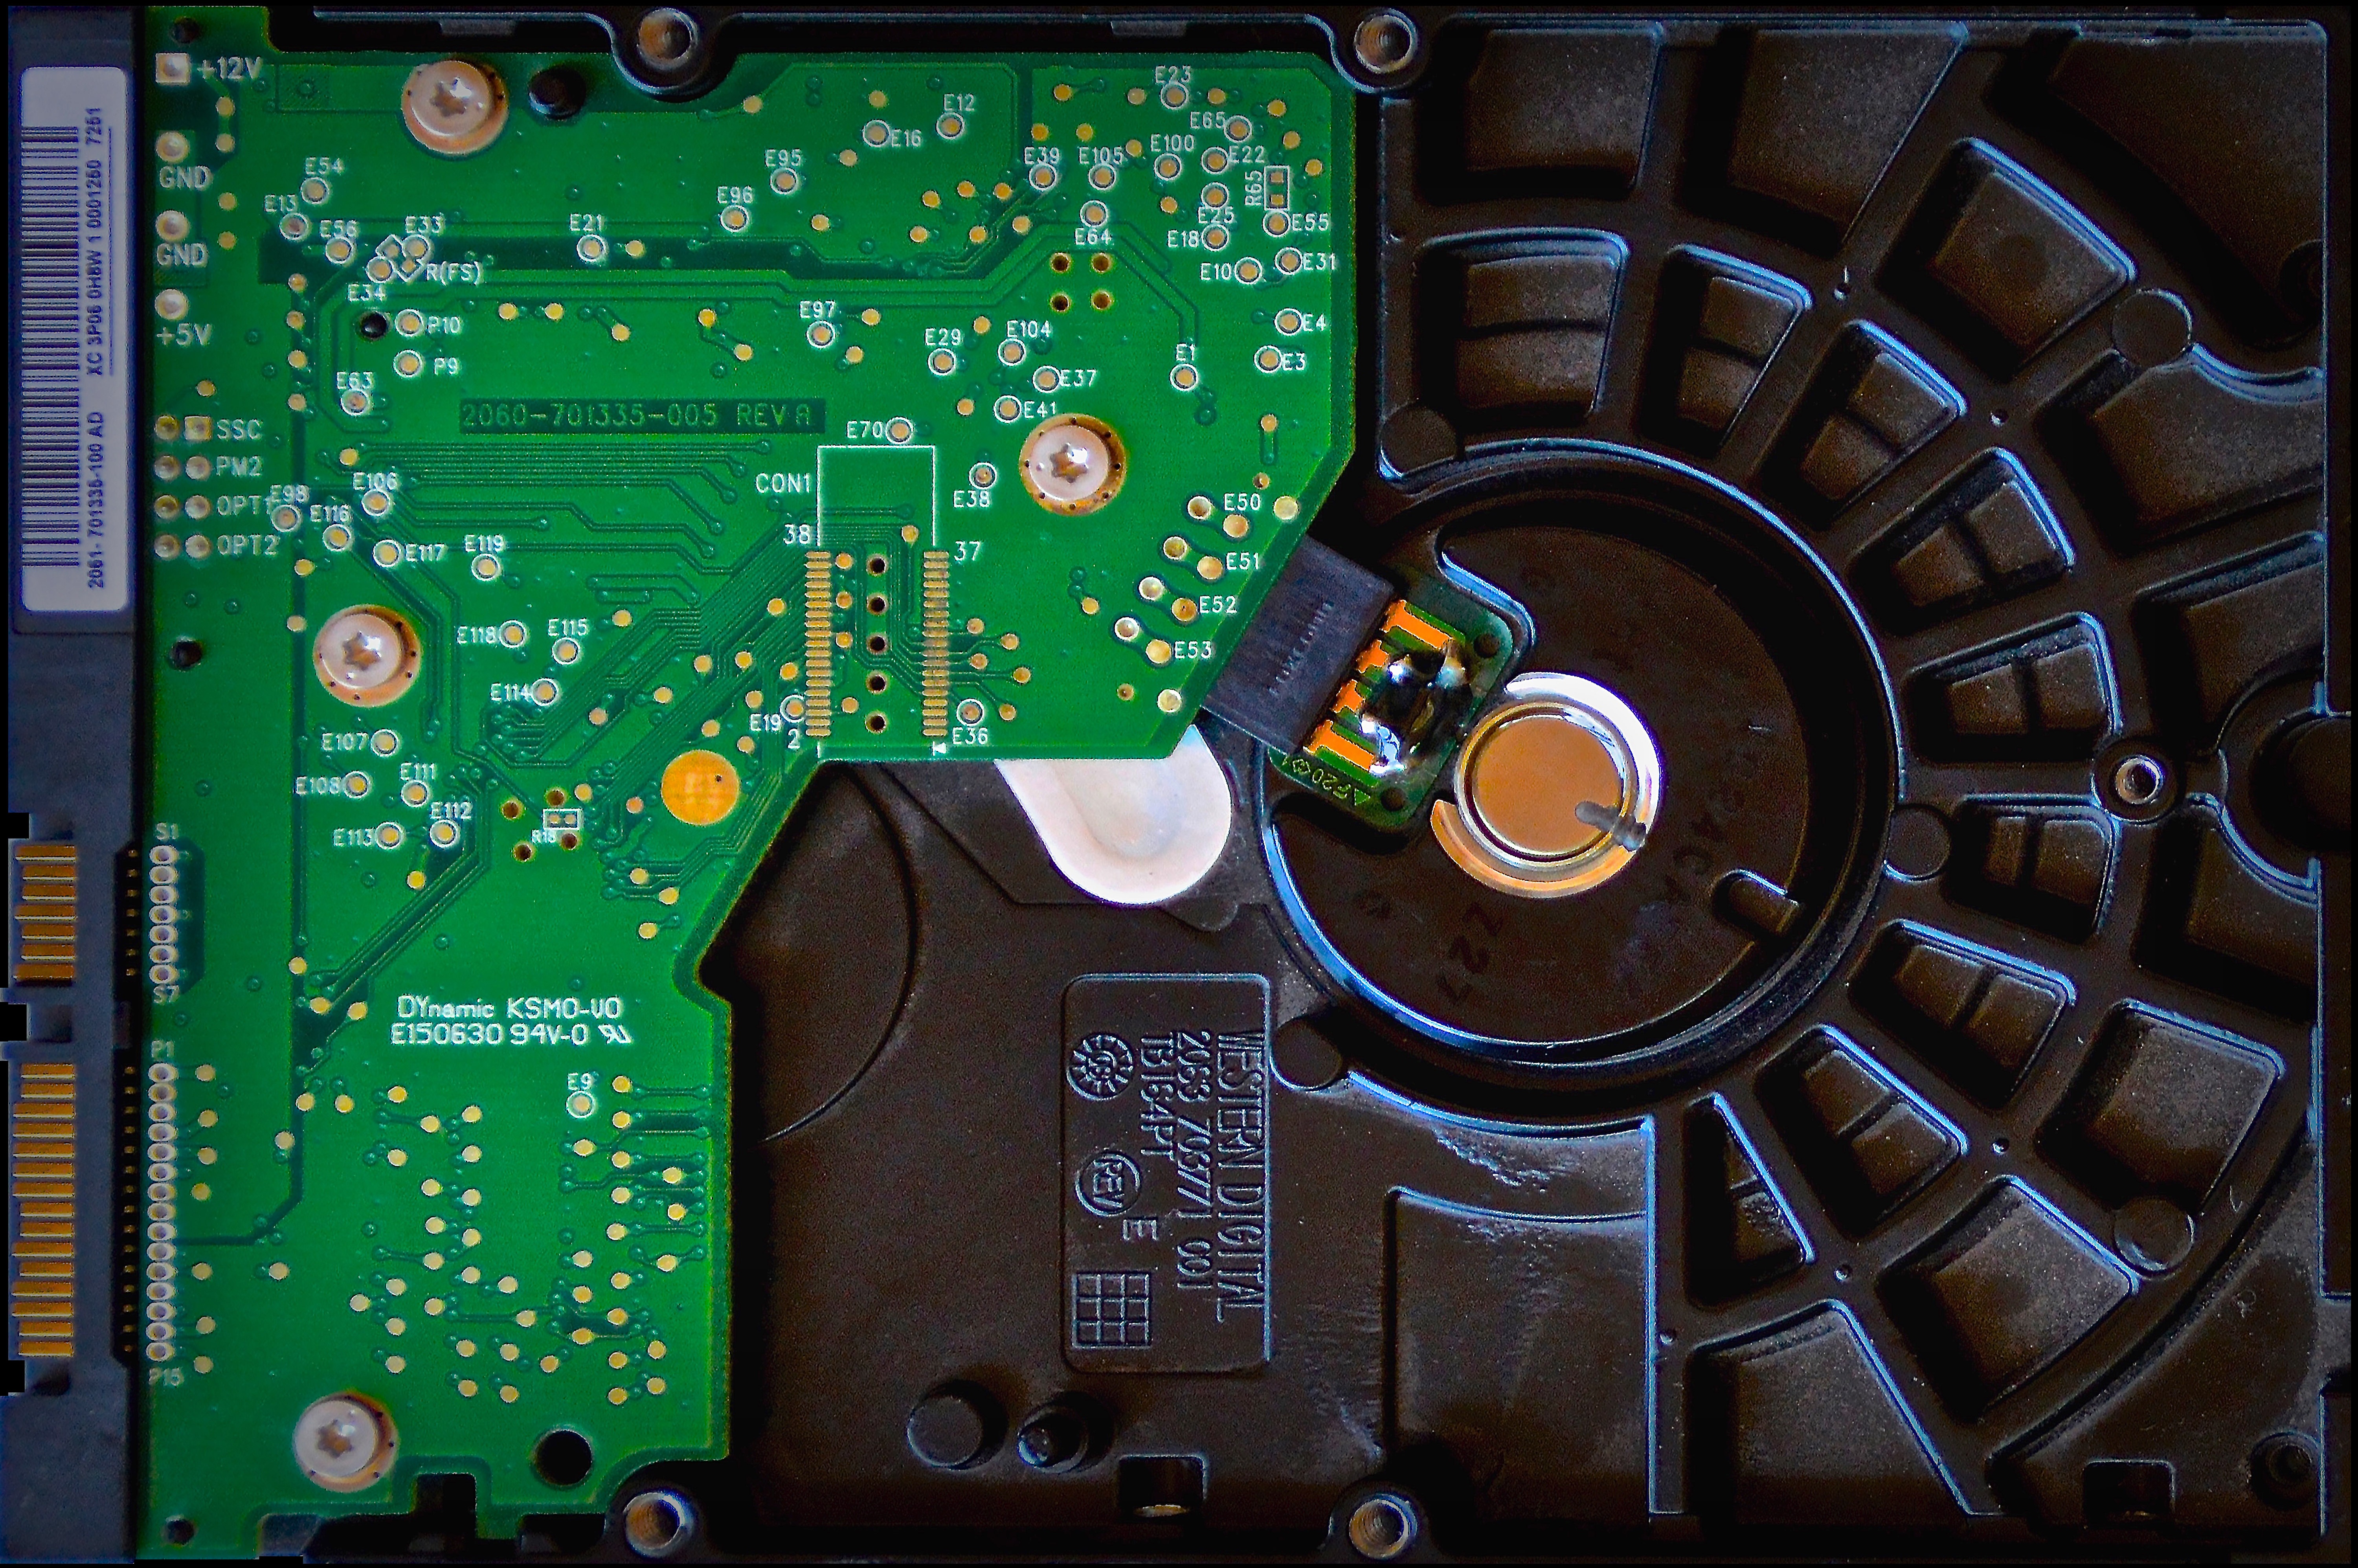
computer, technology, gadget, memory, electronics, digital, pc, disk, screenshot, datailaufnahme, data store, storage medium, hard drive, digital data, electronic device, personal computer hardware, electrical network